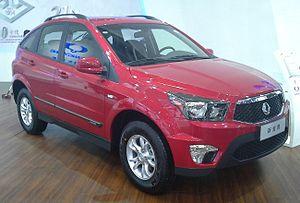
Le SsangYong Actyon est un SUV produit par SsangYong de 2006 à 2018. Il existe une version pick-up appelée Actyon Sport. Ils ont été restylés en 2012.